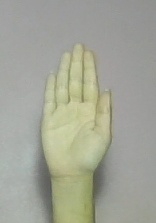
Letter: seen